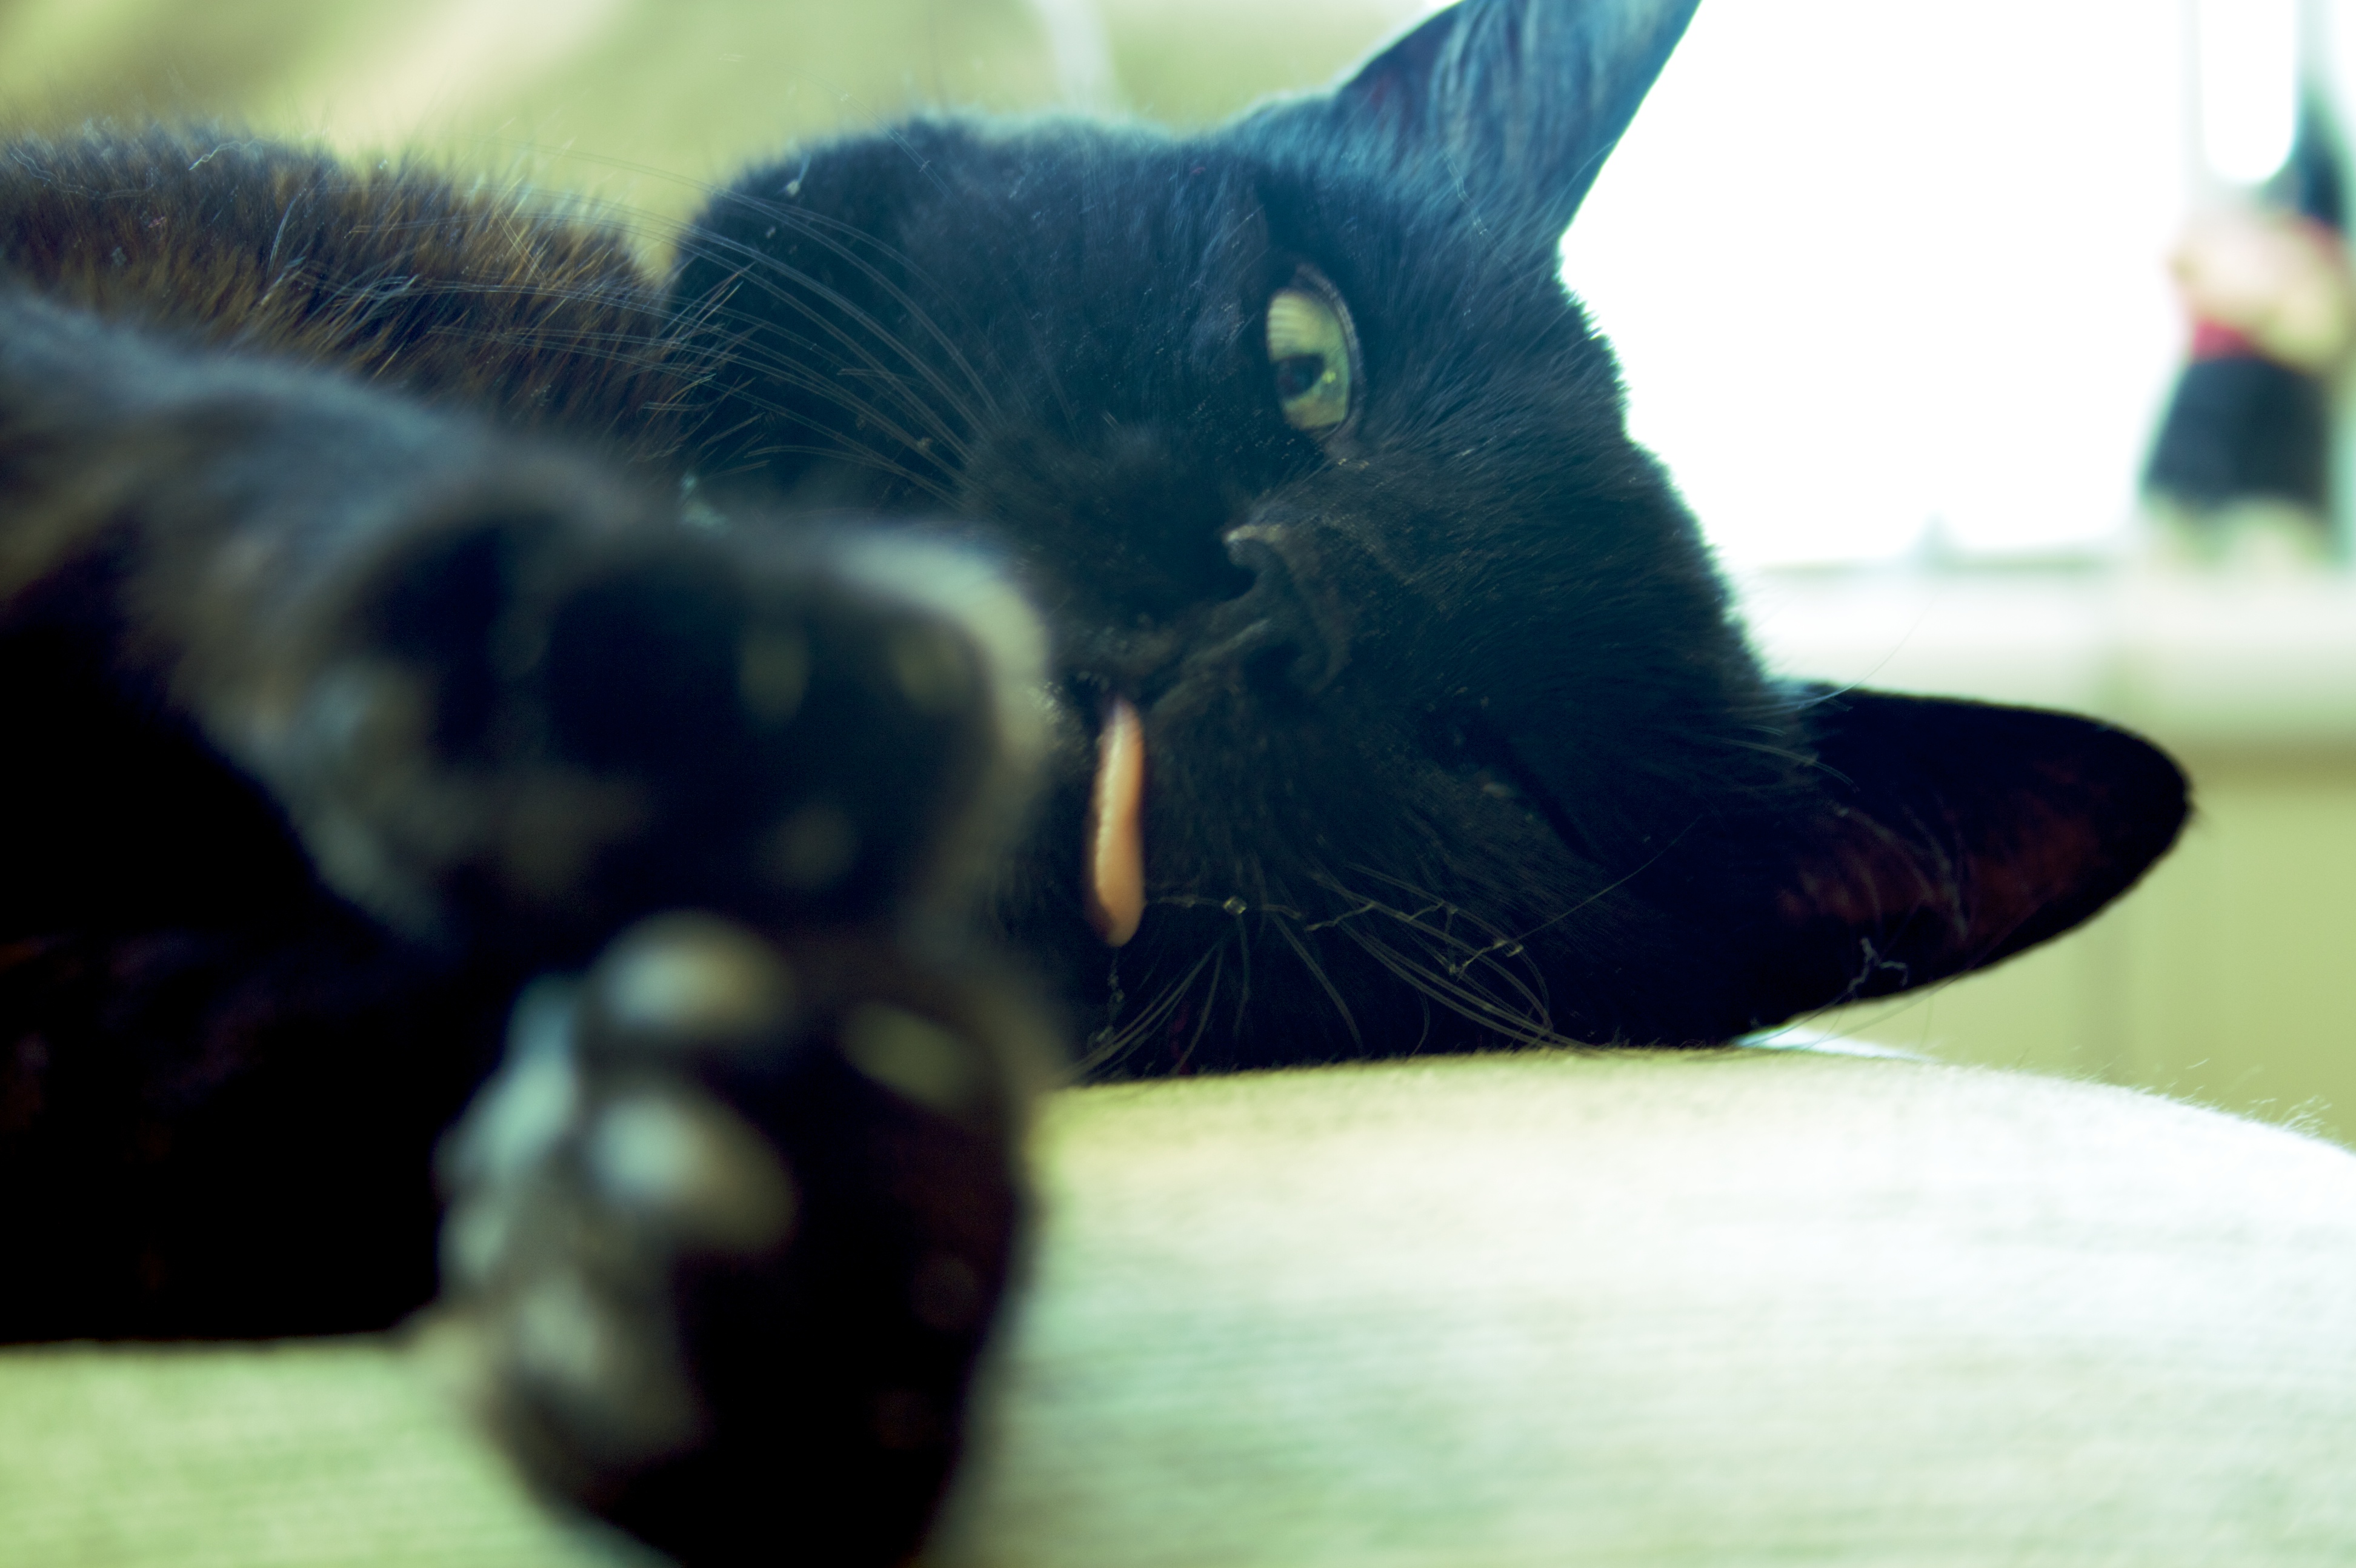
green, kitten, cat, color, mammal, black cat, black, close up, nose, whiskers, eye, vertebrate, imp, macro photography, small to medium sized cats, cat like mammal